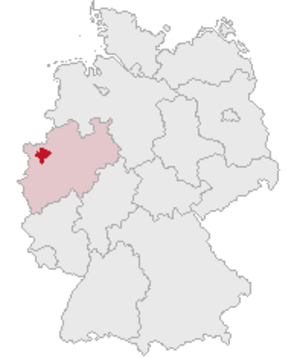
L'arrondissement de Wesel, en allemand Kreis Wesel, est une division administrative allemande, situé dans le land de Rhénanie-du-Nord-Westphalie.